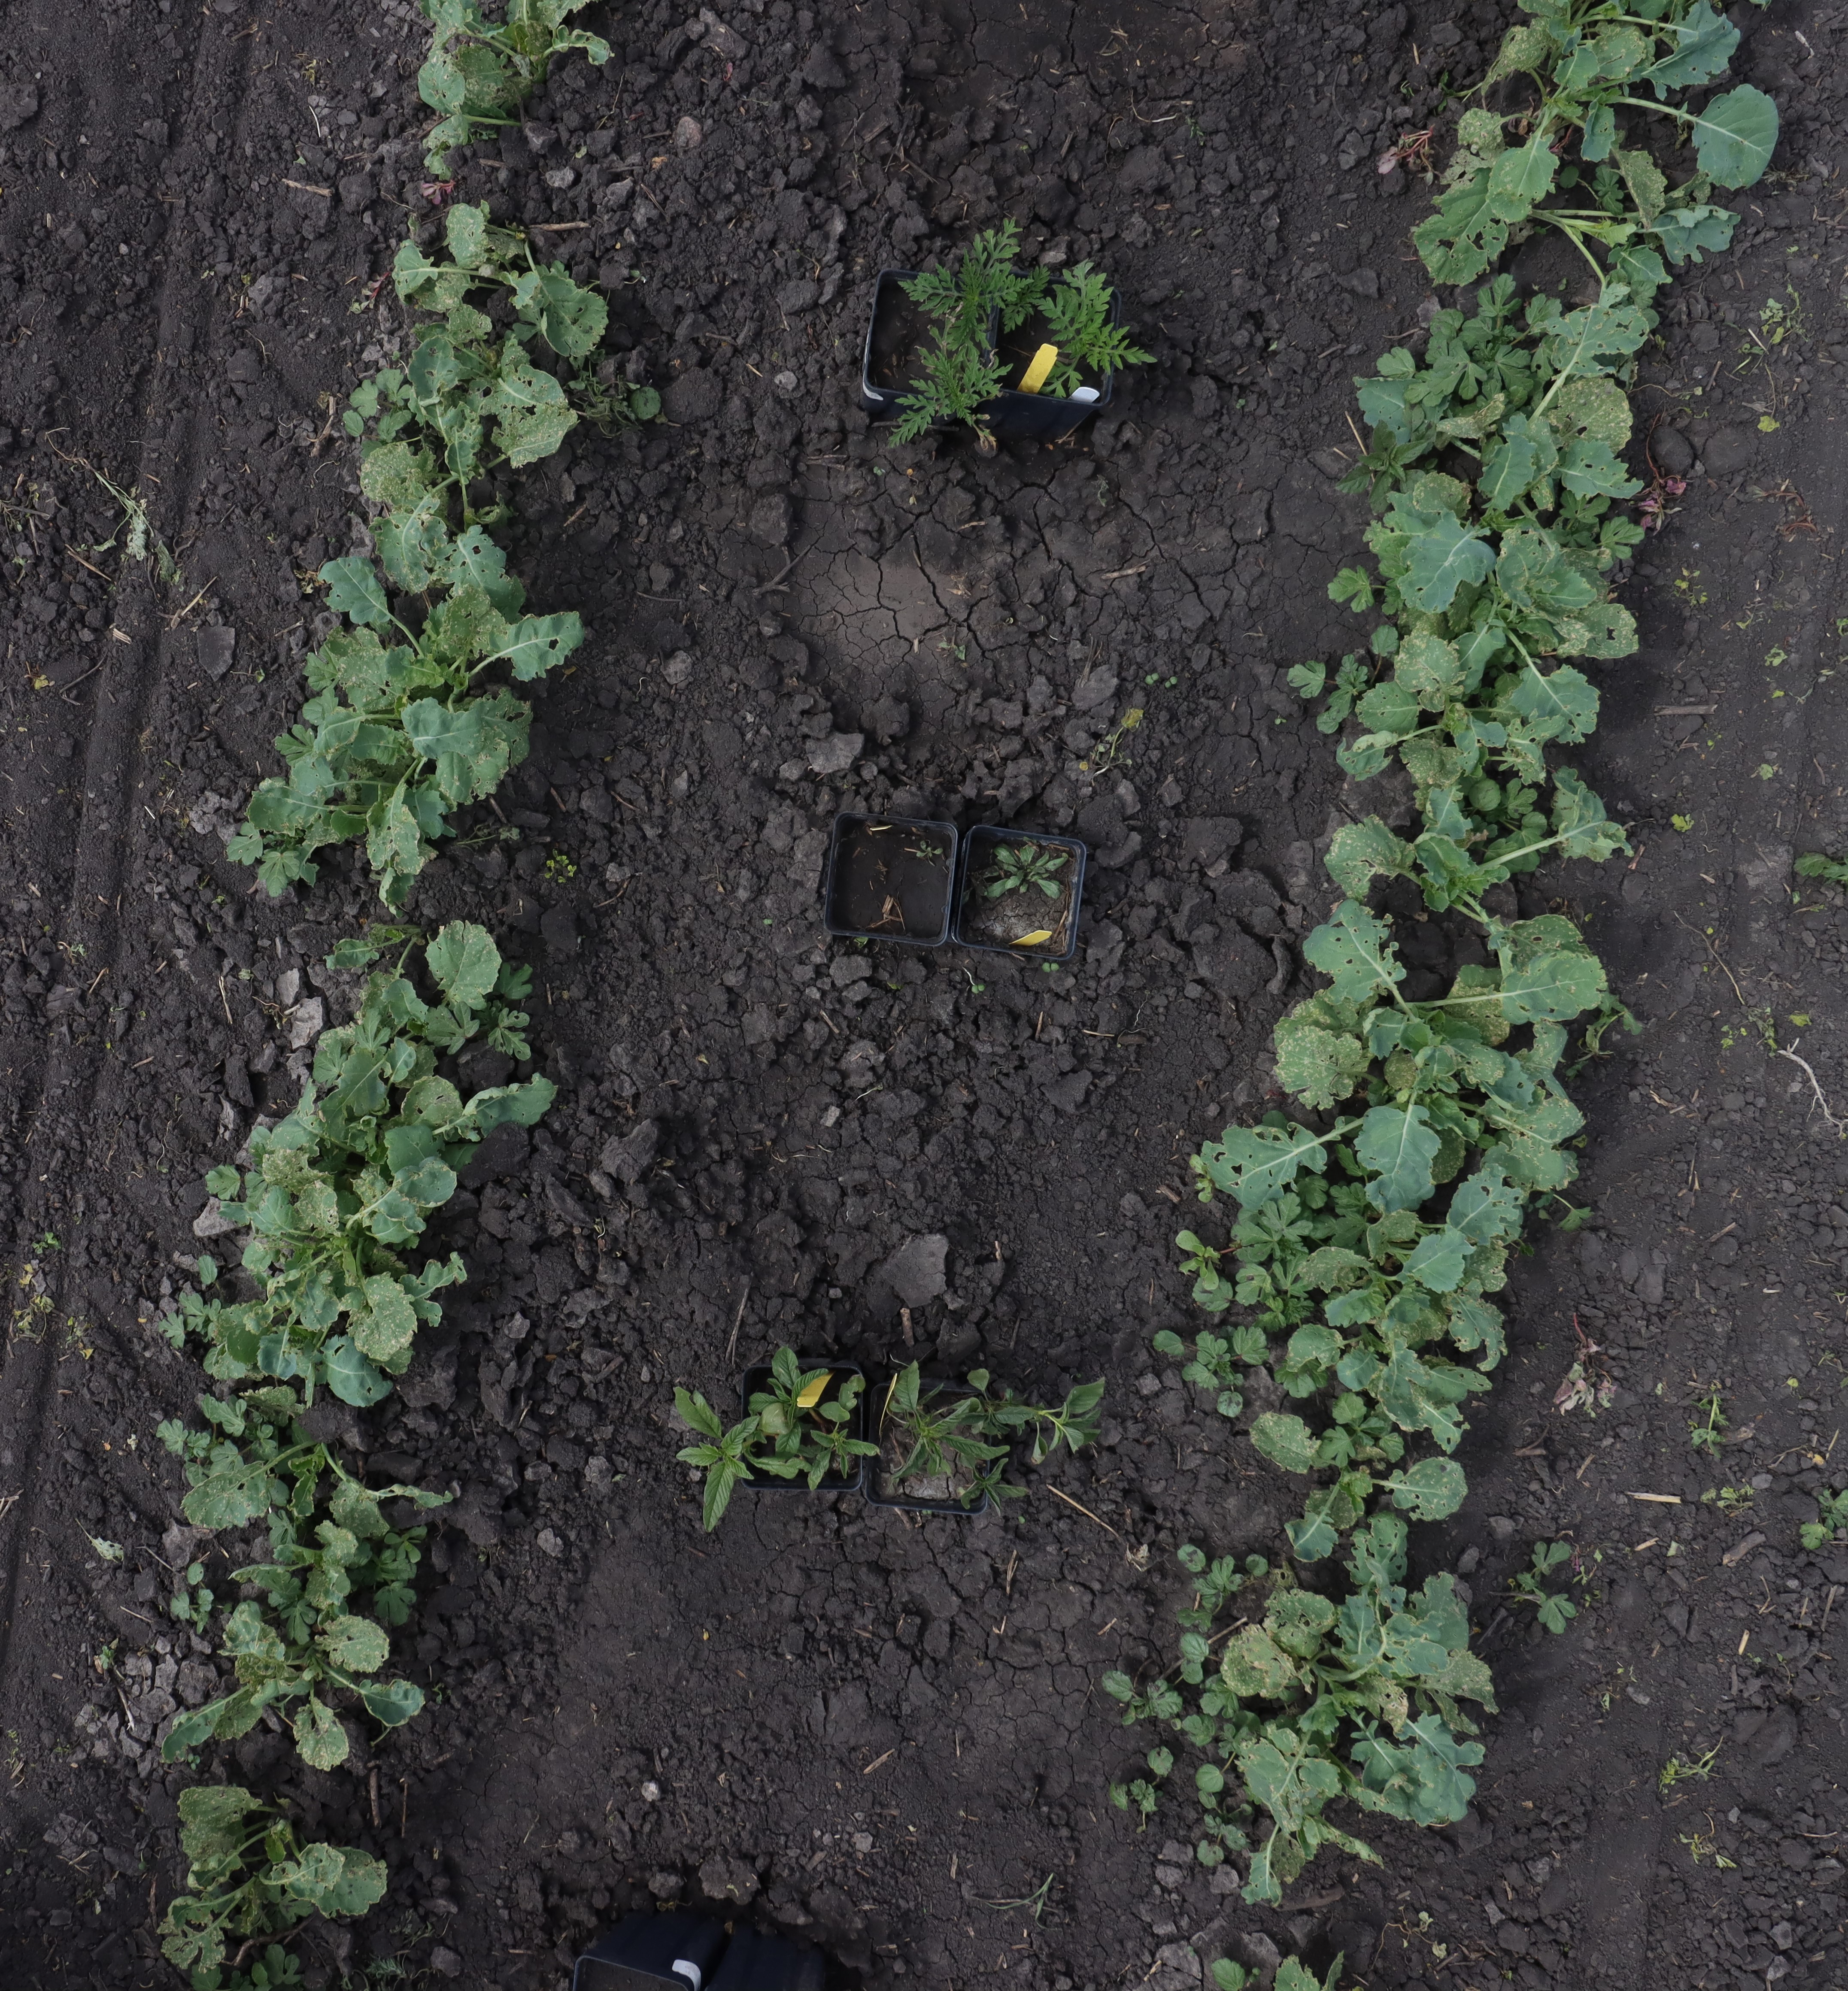
Crop: Canola
Objects: Ragweed, Ragweed, Canola, Canola, Canola, Canola, Canola, Canola, Canola, Canola, Waterhemp, Waterhemp, Horseweed, Canola, Canola, Canola, Canola